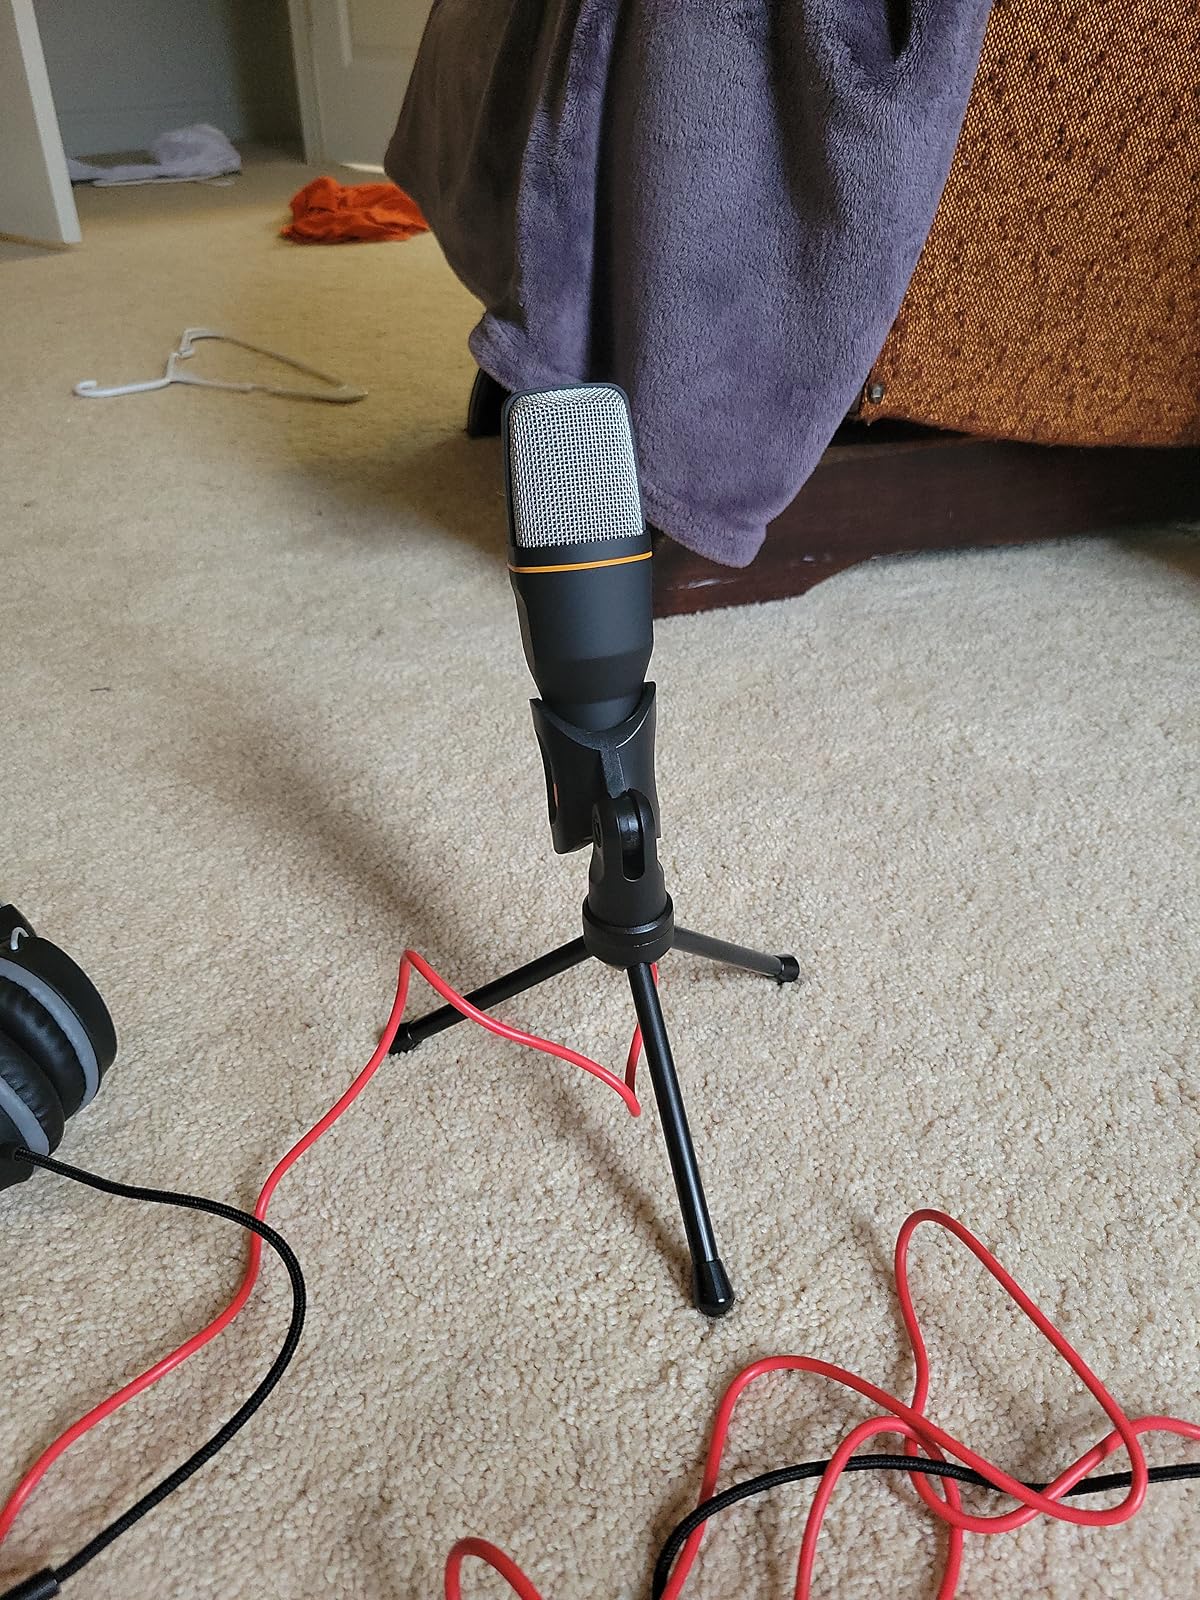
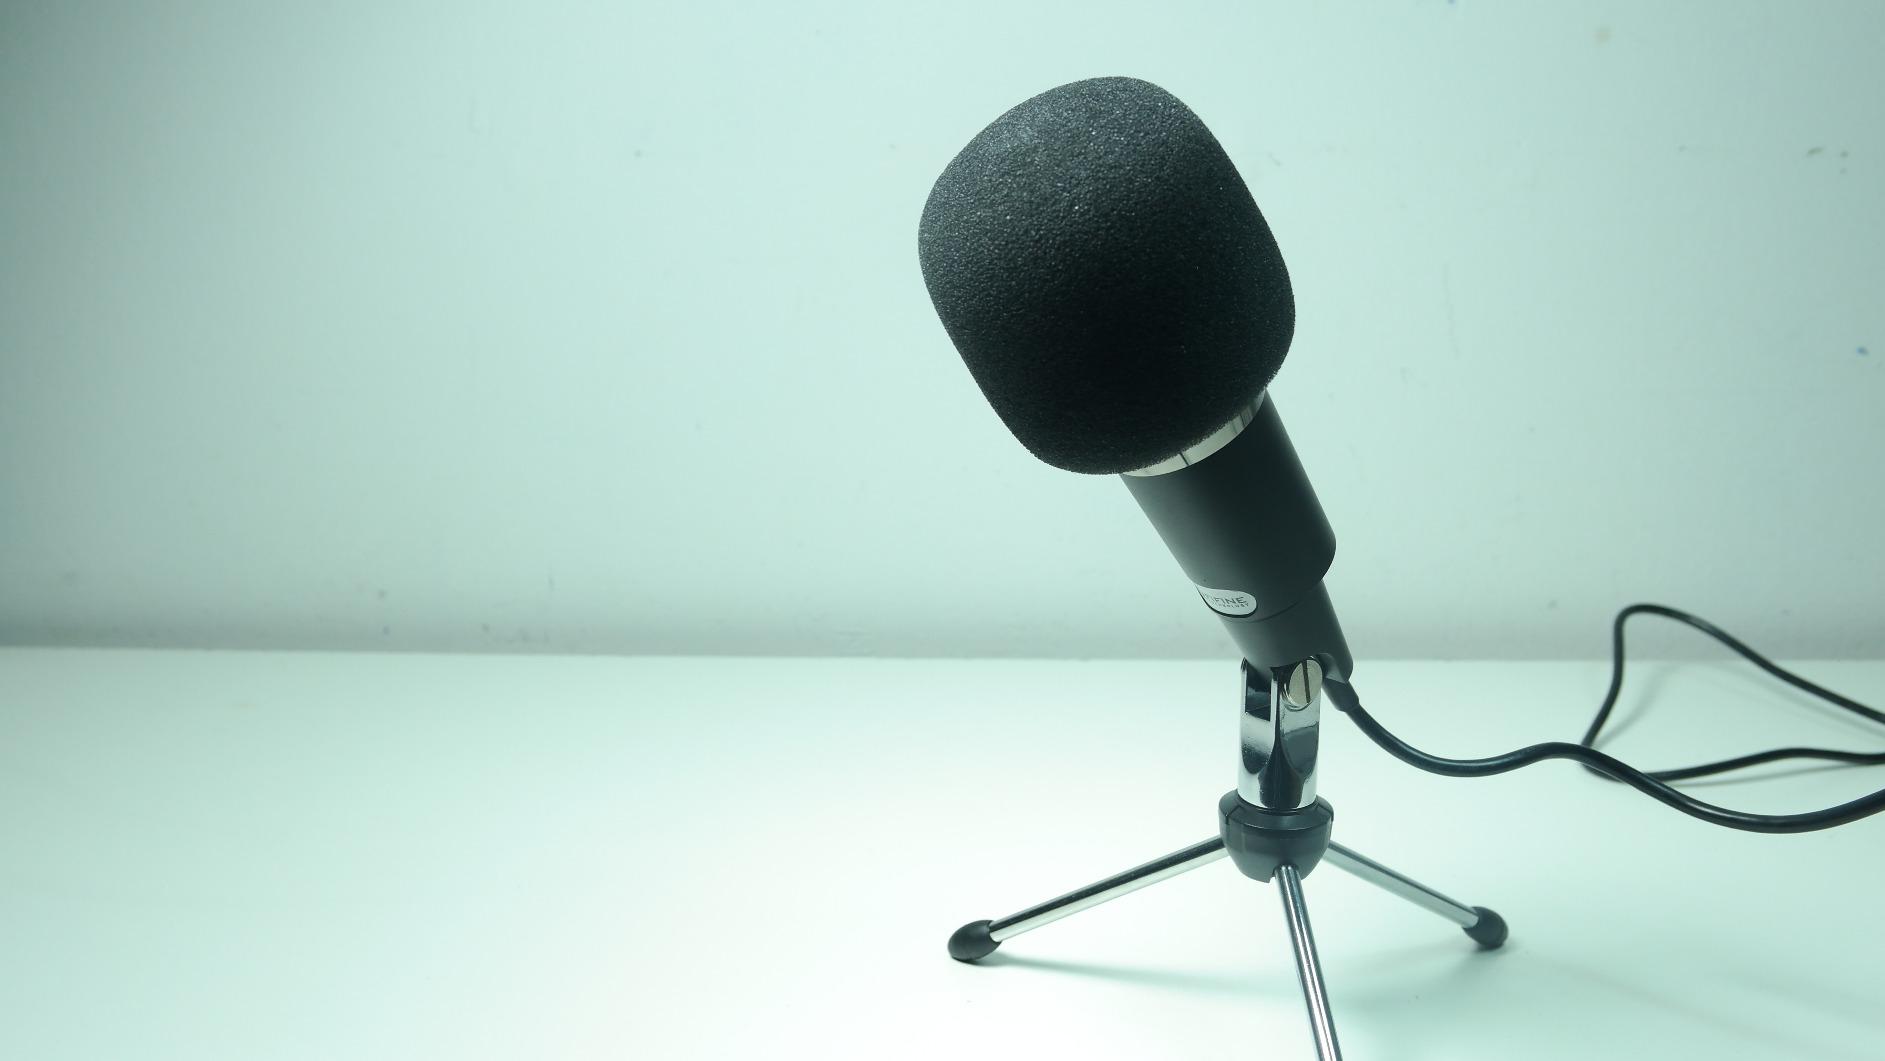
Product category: microphone
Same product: no